Sky position (RA, Dec in degrees): 246.531, 0.6002
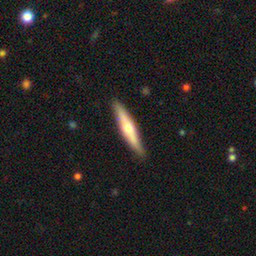
Galaxy morphology: Edge-on Galaxies with Bulge